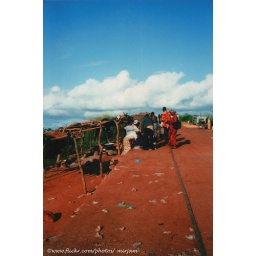
fish market near the river